Jozef Pročko

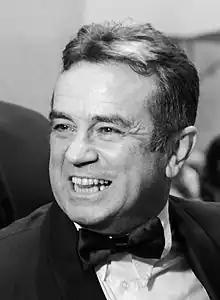
Pročko in 2015

Jozef Pročko (born 13 March 1965) is a Slovak comedian and politician. He has served as a Member of the National Council of Slovakia since 2020.